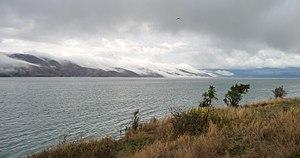
Le lac Sevan (Gegharkunik, Arménie). Русский: Озеро Севан и хребет Арегуни (Гехаркуник, Армения).